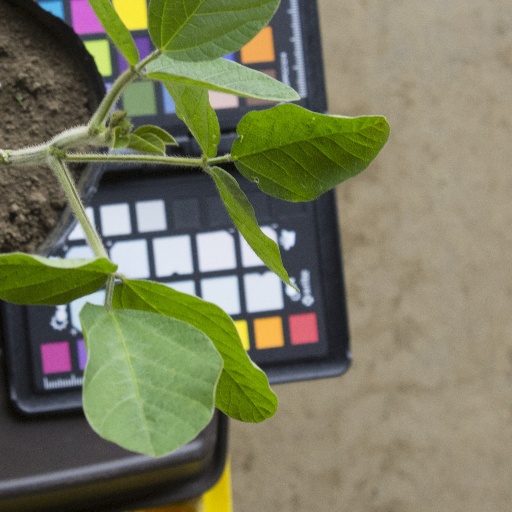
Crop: soybean